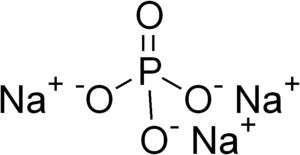
Le phosphate de sodium ou phosphate trisodique est un composé chimique de formule Na₃PO₄. C'est l'additif alimentaire E339.
Le terme phosphate de sodium est générique pour l'ensemble des sels de sodium et de phosphate. Il existe :